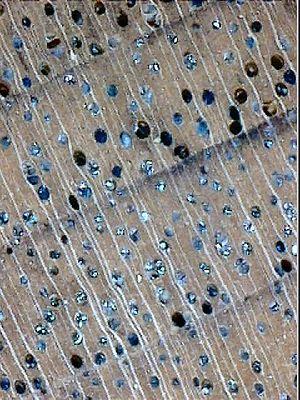
Le bois est un matériau naturel d'origine végétale. Il est constitué par un tissu végétal formant la plus grande partie du tronc des plantes ligneuses. Le bois assure, chez la plante, le rôle de conduction de la sève brute des racines jusqu’aux feuilles et le rôle de soutien mécanique de l'arbre ou de l'arbuste. Il sert aussi parfois de tissu de réserve.